Feather cloak

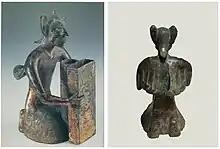
bronze feather-man

In the Chinese Daoist concept of gods and immortals ("shenxian"), these immortals wear feather garments or "yuyi". The "xian" also included human-born Daoists who purportedly attained immortality. These immortals have their antecedents in the myth of "feather-humans" or "winged men" ("yuren"). These "winged spirits" occur in ancient art, such as Han dynasty cast bronzes, and an example (cf. fig. right) appear to be clothed and possess a pair of wings. Early literary attestations are rather scant, though the "Chu Ci" anthology may be cited (poetic work entitled "Yuan You") as mentioning the "yuren".